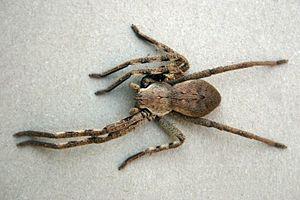
Palystes est un genre d'araignées aranéomorphes de la famille des Sparassidae.